Princess Eugenia Maximilianovna of Leuchtenberg

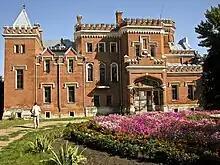
Eugenia's palace in Ramon

As a young woman, various candidates were put forth as potential husbands. One such possibility was Crown Prince Umberto of Italy. Nothing came of this however, and Umberto later married Princess Margherita of Savoy. There were also planned for Eugenia to marry then Prince Ludwig of Bavaria, the nephew of King Otto of Greece, and have him convert to Eastern Orthodoxy to reassure the Greek people, but the plans came too late to help King Otto.